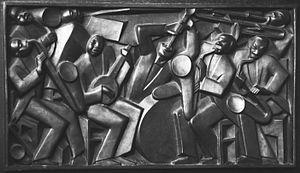
Jazzband, Béla Vörös (1899-1983)
Béla Vörös est un sculpteur hongrois de naissance et français d’adoption, né en 1899 à Esztergom et mort à Sèvres en 1983. Influencé par le cubisme, l'art déco et l'art primitif africain, Béla Vörös, tout en créant un langage nouveau, est resté fidèle aux formes figuratives.